Stelios Joannou

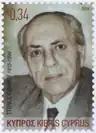
Stamp featuring Stelios Joannou issued by Cyprus Post

Stelios and Ellie Joannou (Ioannou) were involved in a wide range of humanitarian activities, strengthening or establishing charitable, medical and educational institutions and historical and cultural associations and aiding monasteries, churches, and patriarchates, as well as sports and refugee associations. Significant achievements of their rich social and benevolent efforts include the following: